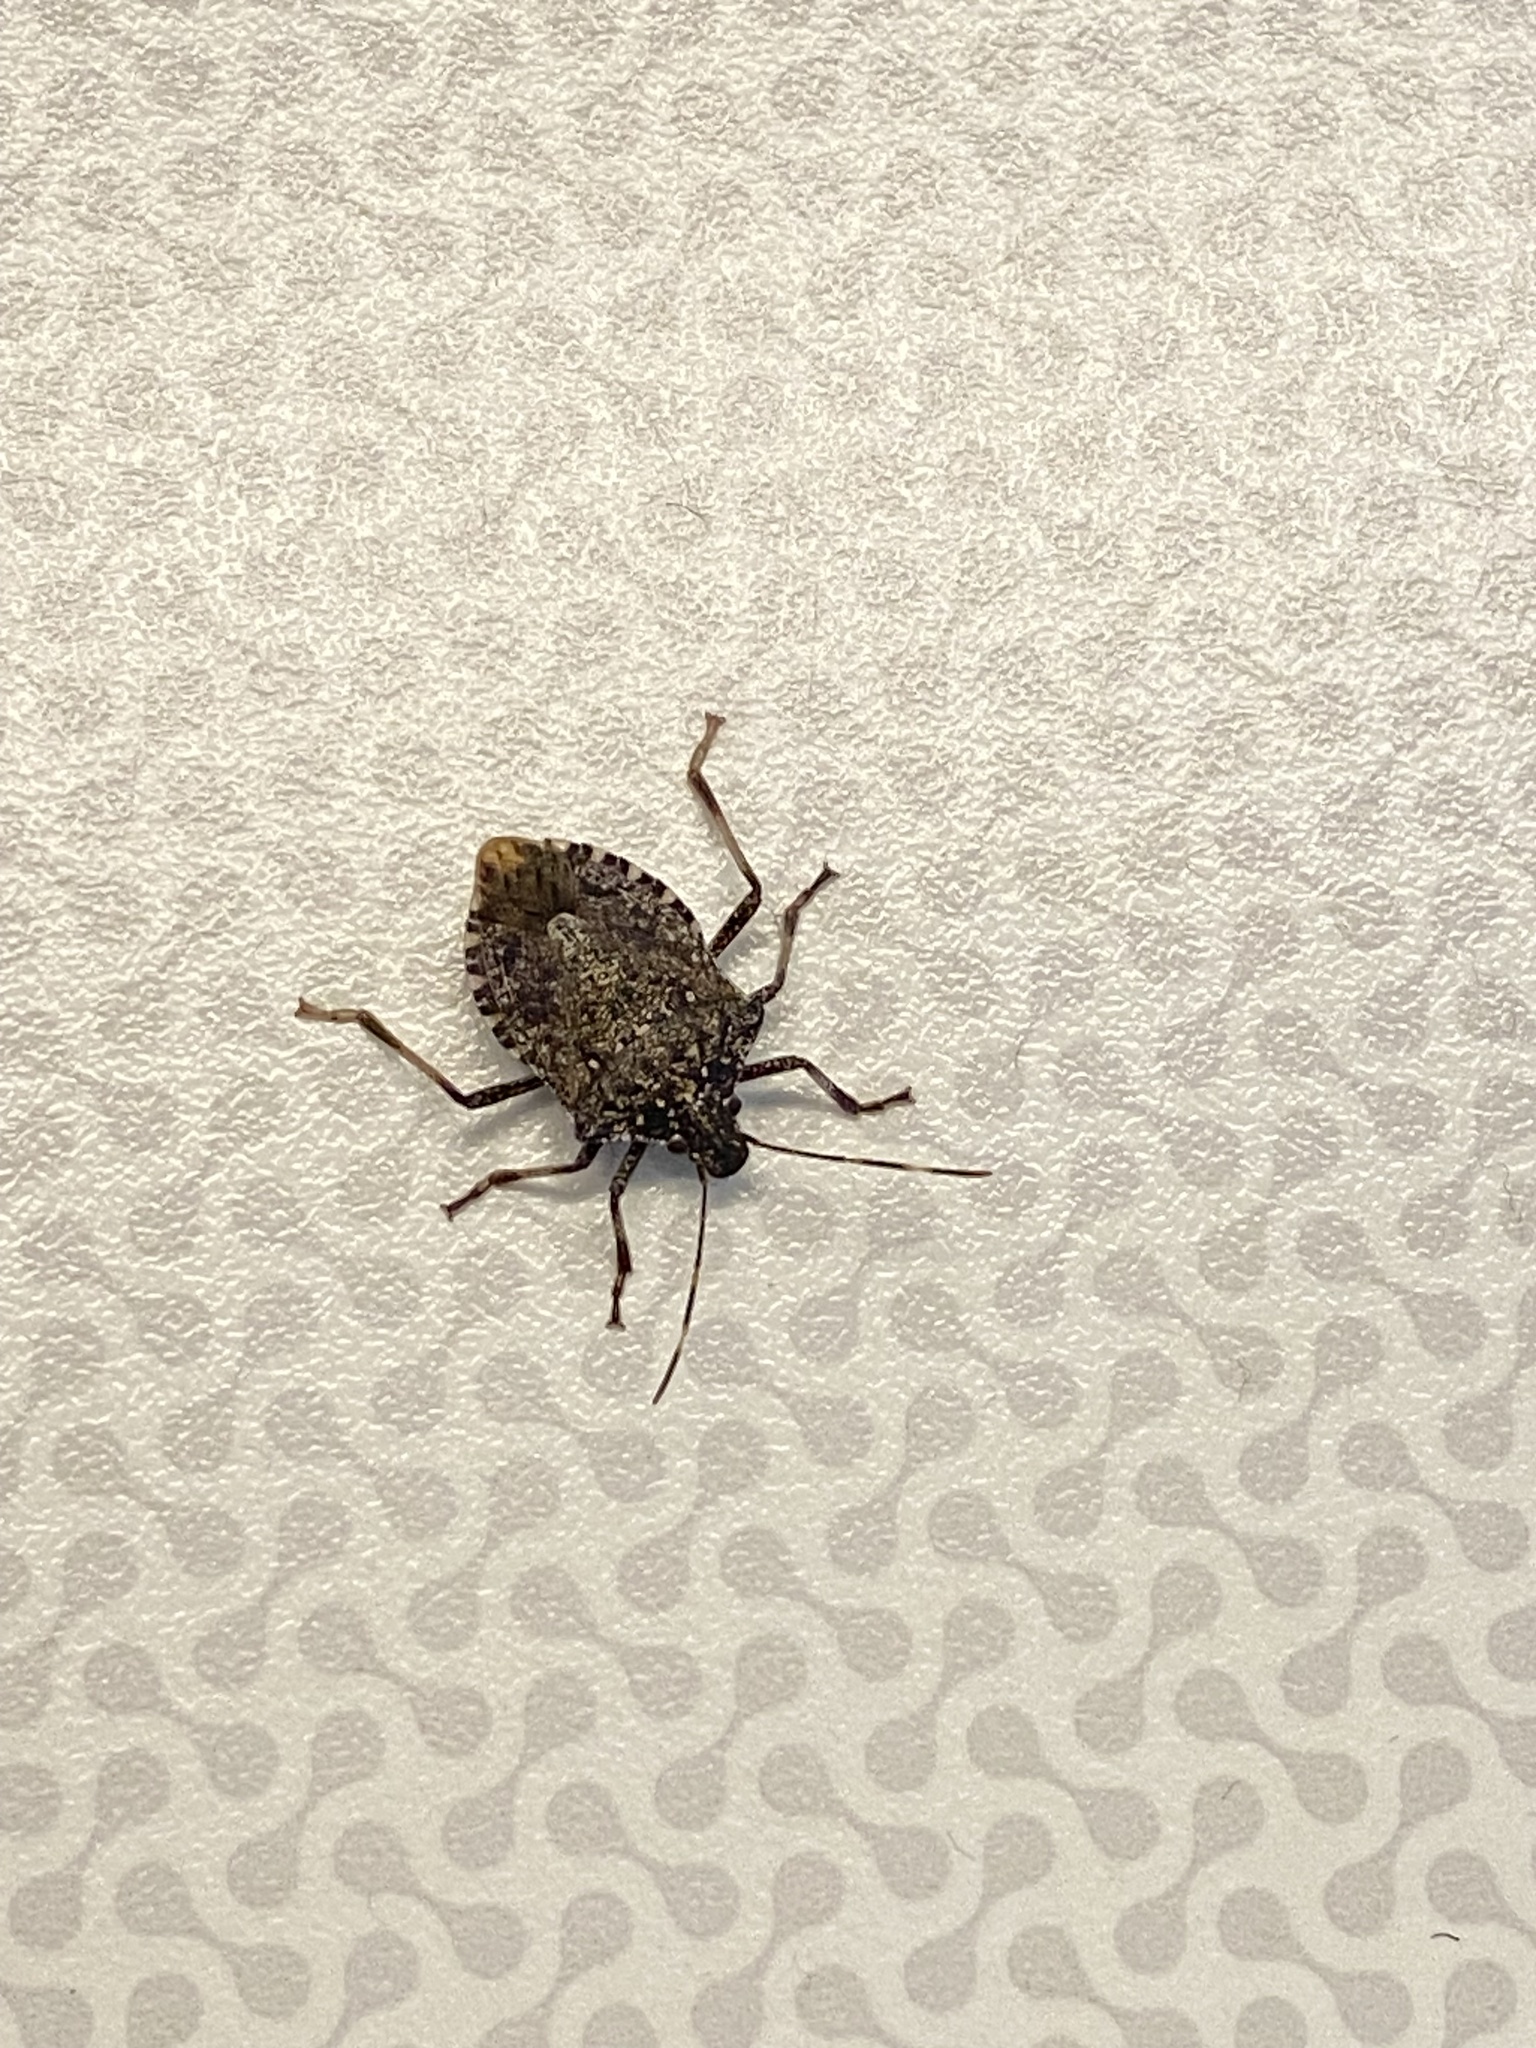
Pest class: stink_bug